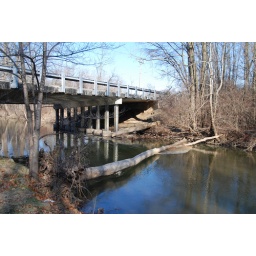
Fallen tree near walking path under SR 47 in Sidney, OH. January, 2009.